Amala Akkineni

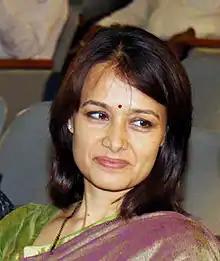
Akkineni in 2010

Amala Akkineni ("née" Mukherjee) (born 12 September 1967) is an Indian actress, Bharatanatyam dancer, and activist. She has predominantly worked in Tamil films, in addition to Telugu, Hindi, Malayalam, and Kannada-language films. She was a leading actress in the Tamil film industry from 1986 to 1992 and has appeared in many blockbusters in Tamil and other languages. She has won two Filmfare Awards South, namely Best Actress – Malayalam for the 1991 film "Ulladakkam" and Best Supporting Actress – Telugu for the 2012 film "Life Is Beautiful". Amala is the co-founder of Blue Cross of Hyderabad, a non-government organisation (NGO) in Hyderabad, India, which works towards the welfare of animals and preservation of animal rights in India.